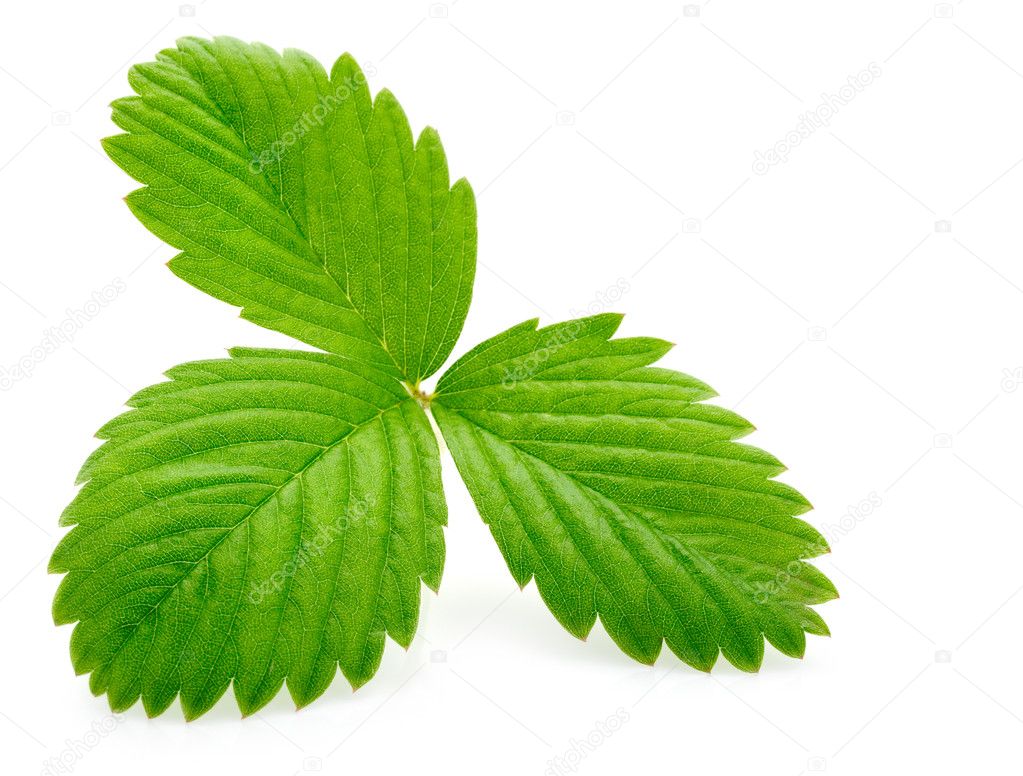
Labels: Strawberry leaf, Strawberry leaf, Strawberry leaf